Pop Warner

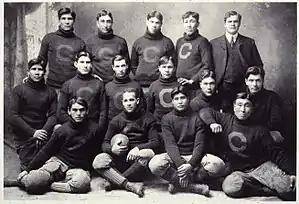
1903 Carlisle Indians, with Warner at top right

In Warner's first season at Georgia, he was hired at a salary of $34 per week. The school was a charter member of the Southern Intercollegiate Athletic Association (SIAA), the first athletic conference in the South. The football team had three wins and four losses, including a loss to North Carolina from a not-yet-legal forward pass. He was rehired at a salary of $40 per week, and the next season Georgia had one of the school's first great teams. With an undefeated record, the team won its first conference title. It also avenged the loss to North Carolina, winning 24–16, "For the first time in Southern football history the football supremacy of Virginia and North Carolina was successfully challenged."